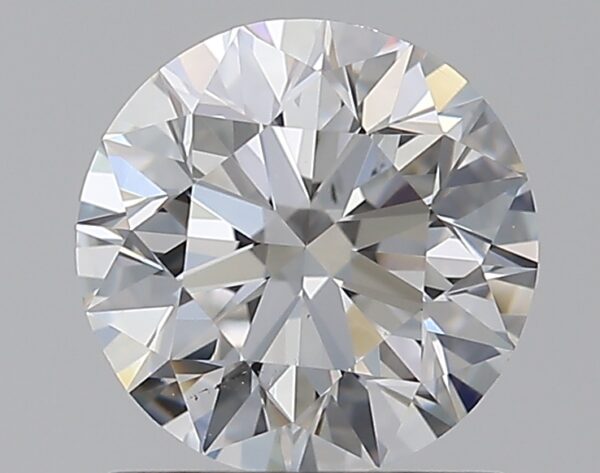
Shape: round
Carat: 1
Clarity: VS2
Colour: D
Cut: EX
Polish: EX
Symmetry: EX
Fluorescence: ST
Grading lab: GIA
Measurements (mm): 6.31 x 6.35 x 4